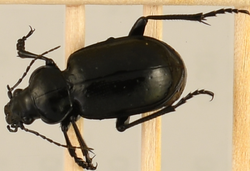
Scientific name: Calosoma affine
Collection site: Konza Prairie Agroecosystem NEON (KONA), plot KONA_007